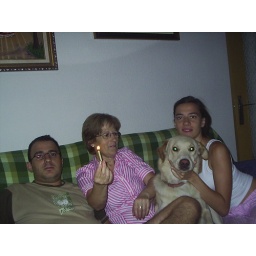
B-day celebrations in Spain. I had the cake in Edinburgh, they got the candle in Granada :) Just nice